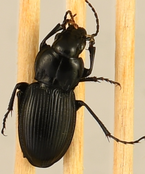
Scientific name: Cyclotrachelus torvus
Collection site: Northern Great Plains Research Laboratory NEON (NOGP), plot NOGP_007